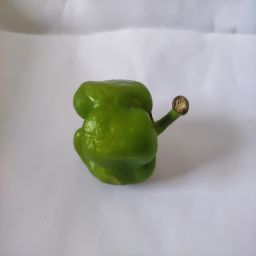
Crop: Bell Pepper
Quality: Ripe